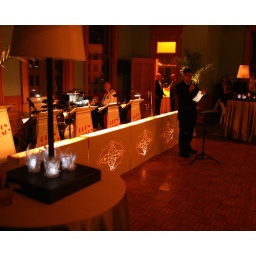
5 dance floor boxes lit from inside for big band feel, moraccan design for &amp;quot;A Night in Casablanca&amp;quot; theme